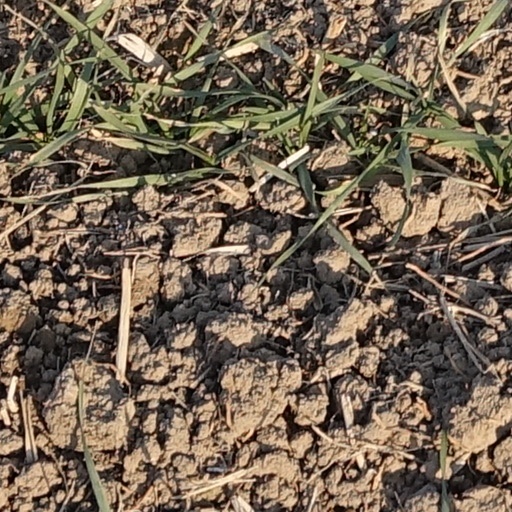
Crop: wheat